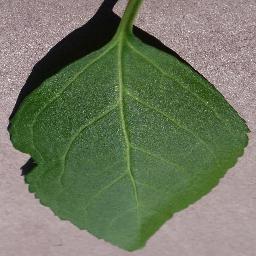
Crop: cherry
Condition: (including_sour)_healthy